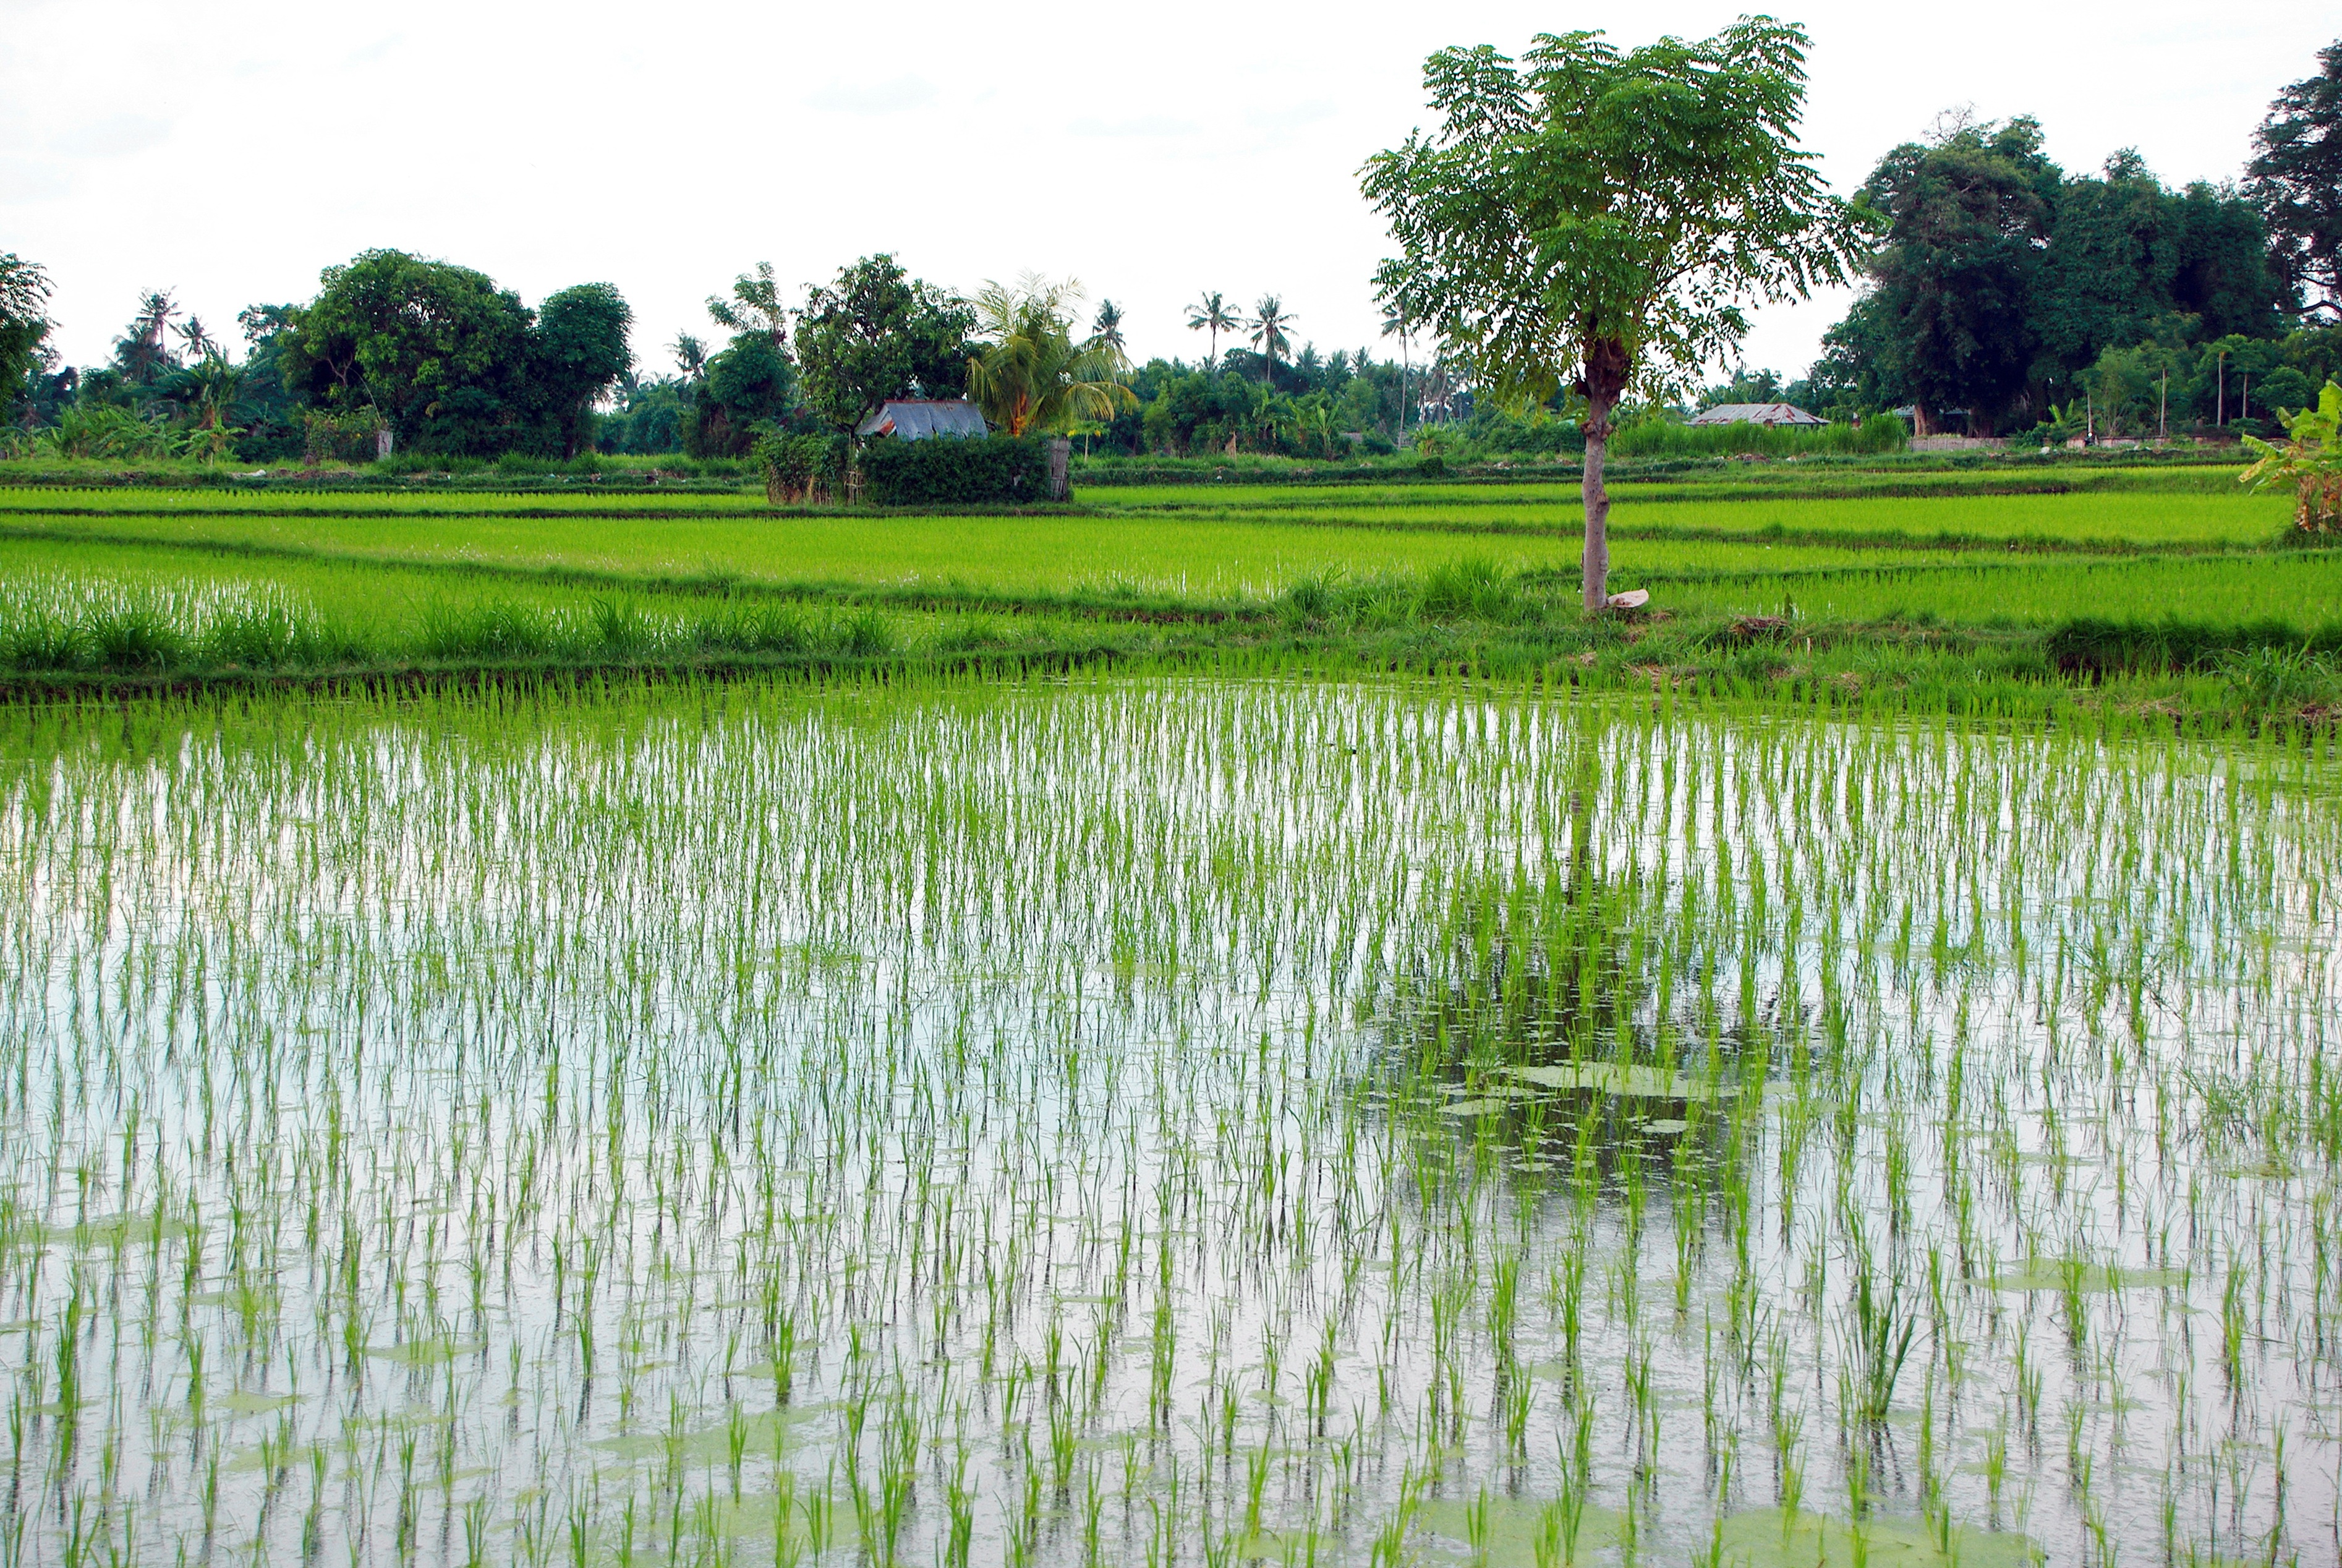
water, grass, marsh, swamp, field, lawn, meadow, prairie, pond, pasture, asia, agriculture, plain, grassland, wetland, floodplain, reflections, indonesia, habitat, ecosystem, bali, rural area, paddy field, rice field, natural environment, geographical feature, grass family, sport venue